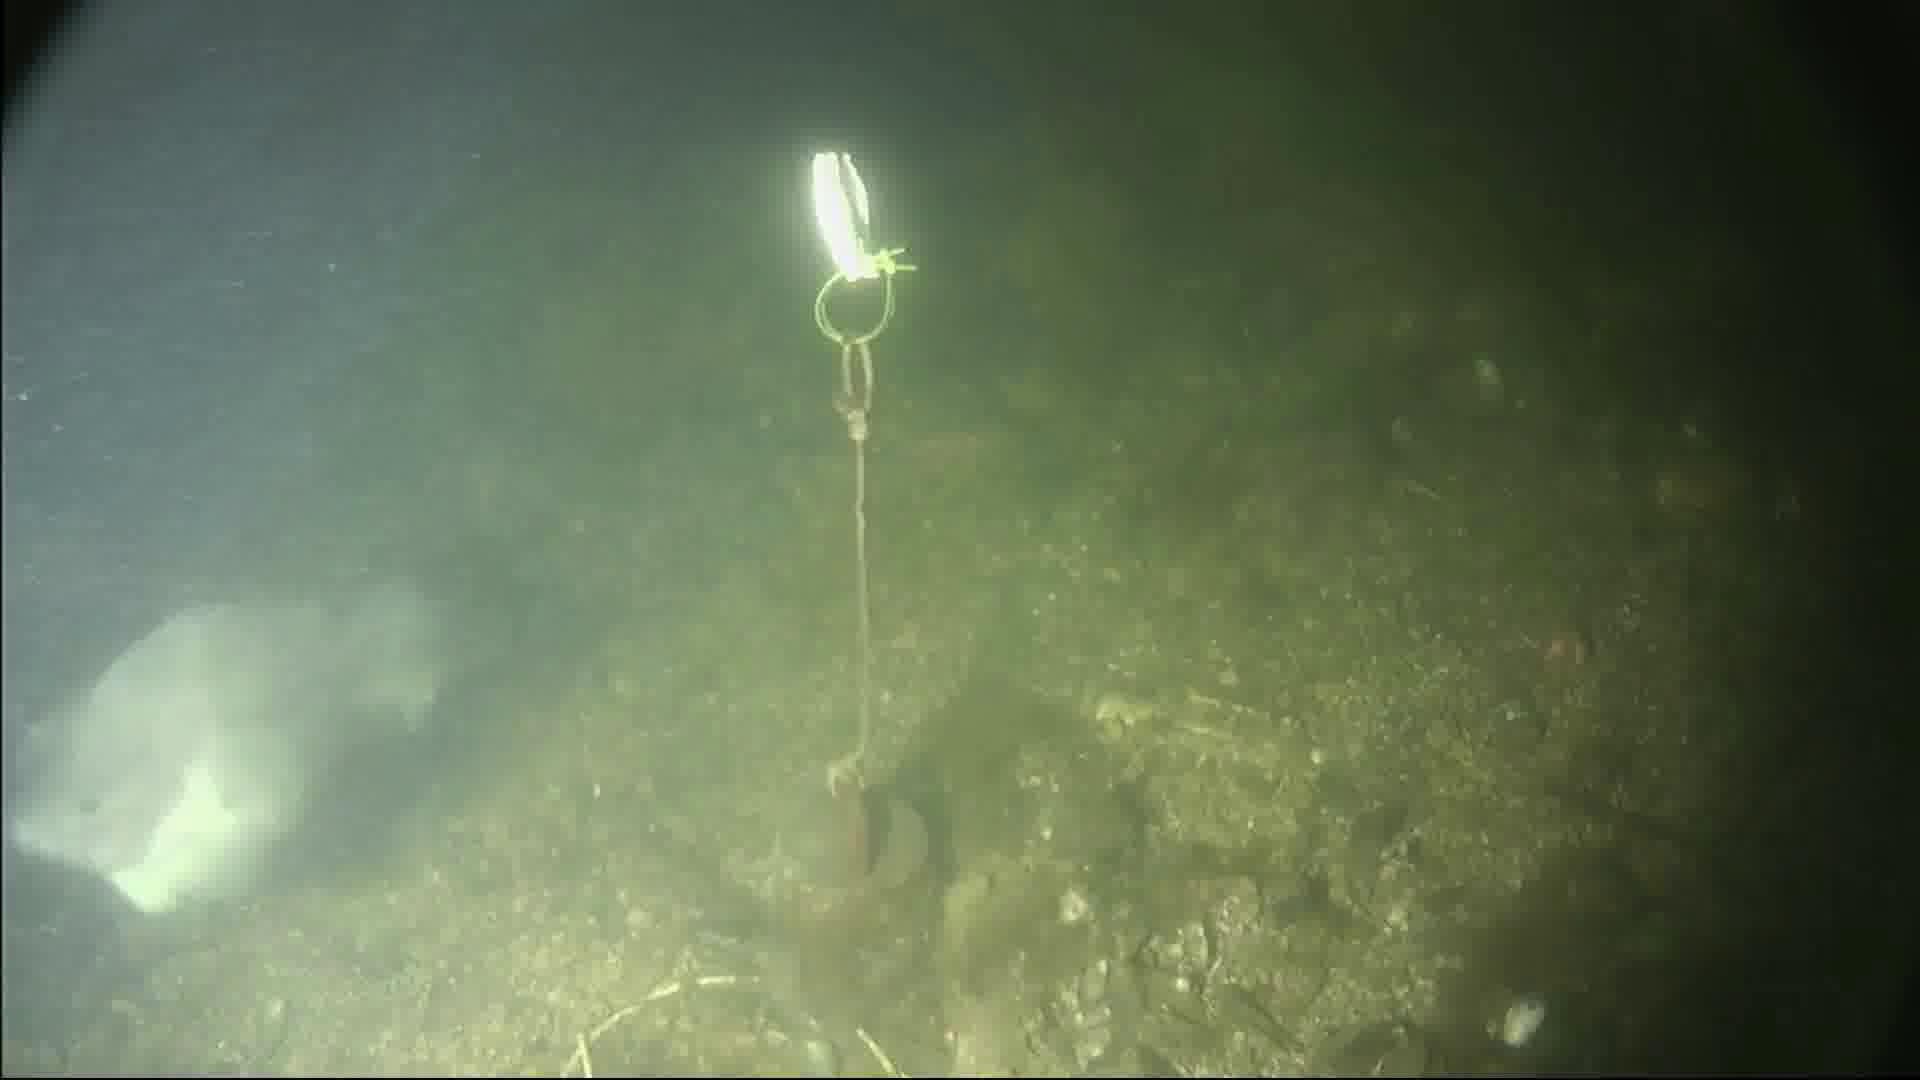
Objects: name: fish